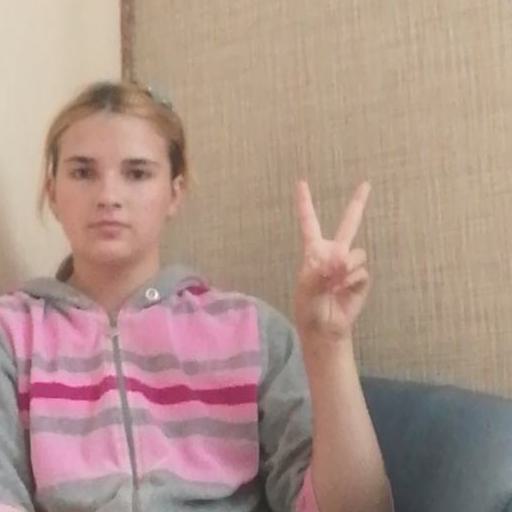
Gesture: peace